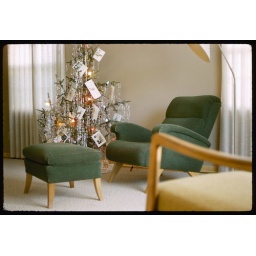
Christmas tree and furniture in the house in Lauderdale, MN, December 1958.